Hair clipper

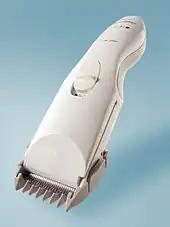
An electric trimmer

Electric hair clippers work in a similar way as manual ones, but are driven by an electric motor which makes the blades oscillate from side to side. They have gradually displaced manual hair clippers in many countries. Three different motor types are used in clipper production: magnetic, rotary and pivot. Rotary style may be driven by direct current or alternating current electricity source. Both magnetic and pivot style clippers use magnetic forces derived from winding copper wire around steel. Alternating current creates a cycle attracting and relaxing to a spring to create the speed and torque to drive the clipper cutter across the combing blade.